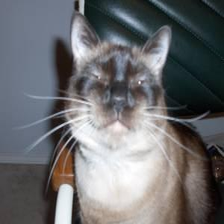
Species: cat
Breed: Siamese